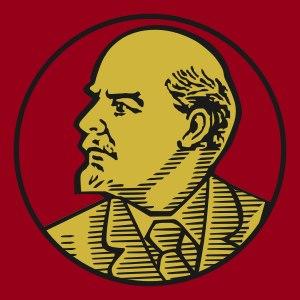
La révolution du 14 juillet a eu lieu en 1958 en Irak et a entraîné le renversement de la monarchie hachémite pro-britannique, établie en 1921 par le roi Fayçal Ier en Irak, à l'époque où l'Irak était un protectorat anglais.